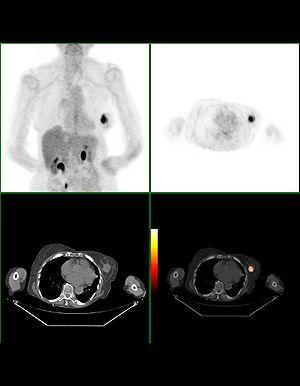
Le cancer du sein est une tumeur maligne de la glande mammaire. Autrement dit, c'est un cancer qui naît dans les unités cellulaires dont la fonction est de sécréter le lait, les unités ducto-lobulaires du sein, essentiellement chez la femme. 8 cancers du sein sur 10 se déclarent après 50 ans.